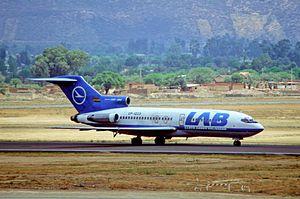
Le transport en Bolivie se fait essentiellement par la route. Historiquement, le chemin de fer a été important, mais il tient une part relativement faible du trafic. Compte tenu de la géographie du pays, le transport aérien occupe une place de plus en plus importante.